Singapore 2006

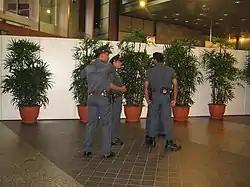
A group of CISCO auxiliary policemen patrolling the areas inside Suntec City Mall

Pico Art International, a local event marketing corporation, was assigned to prepare the event venue. Pico had participated in major past events such as the 117th IOC Session, 2006 Commonwealth Games and the 2004 Summer Olympics. They built over a thousand double storey offices in 35 days, or three office units per hour. The structures within the convention centre were taken down nine days after the meetings. These double storey offices were air-conditioned, equipped with lighting, telephones and internet connection. It had 41 staircases and five elevators. One thousand tons of steel, over 100,000 pieces of wall panels, 25,000 m² of carpeting, 32,000 pieces of ceiling boards, 3,000 lights and 15,000 pieces of furniture were needed for the construction of these offices.